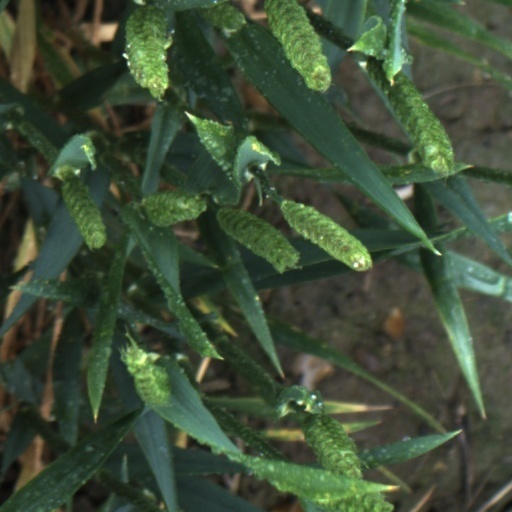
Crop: wheat